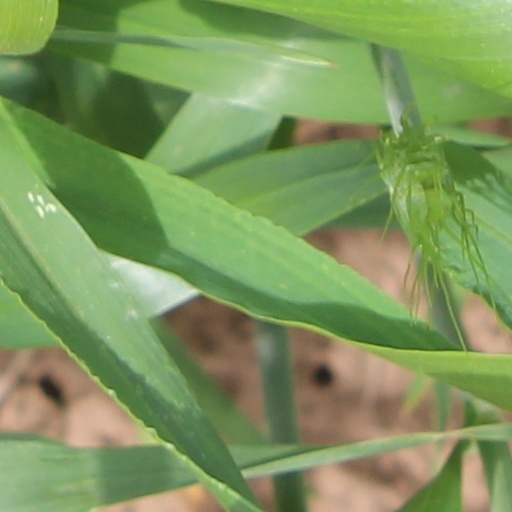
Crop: wheat